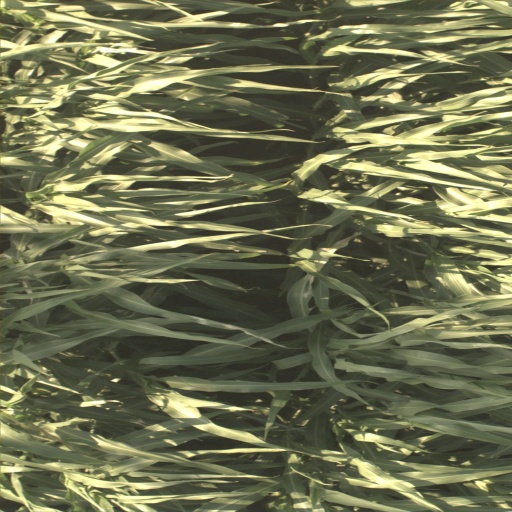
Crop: sorghum